Olive Deering

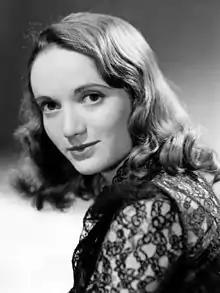
Deering in 1943

Olive Deering ( Corn; October 11, 1918 – March 22, 1986) was an American actress of film, television, and stage, active from the late 1940s to the mid-1960s. She was a life member of The Actors Studio, as was her elder brother, Alfred Ryder.